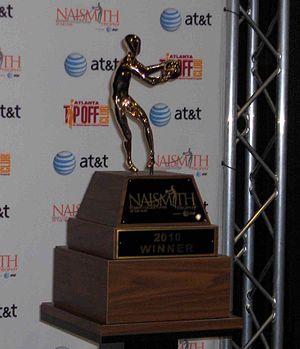
Le trophée Naismith College Player of the Year, du nom de l'inventeur du basket-ball James Naismith, est un trophée récompensant le meilleur joueur universitaire de l'année.